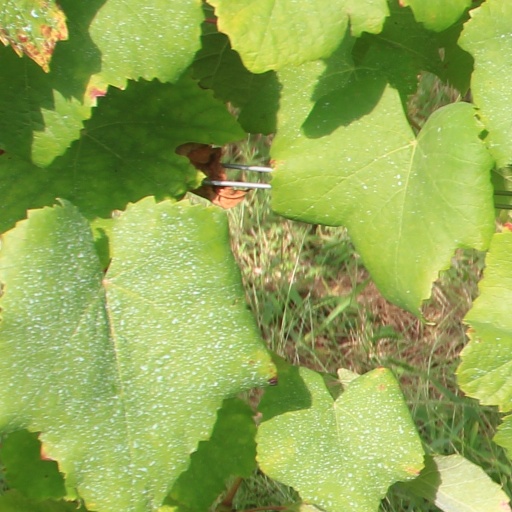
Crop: grape